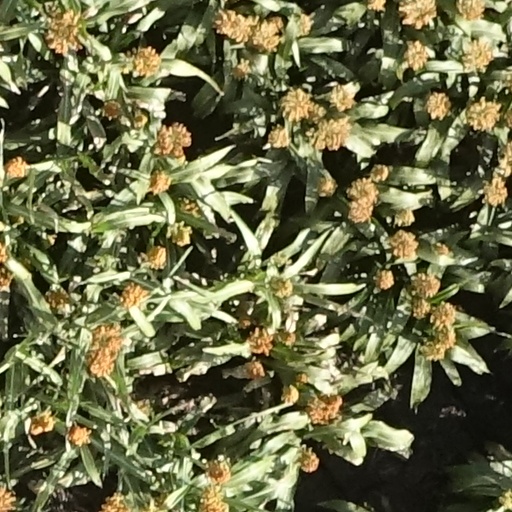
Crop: sorghum